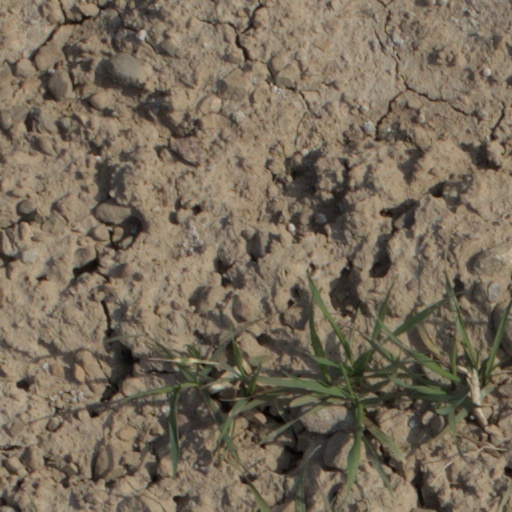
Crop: wheat